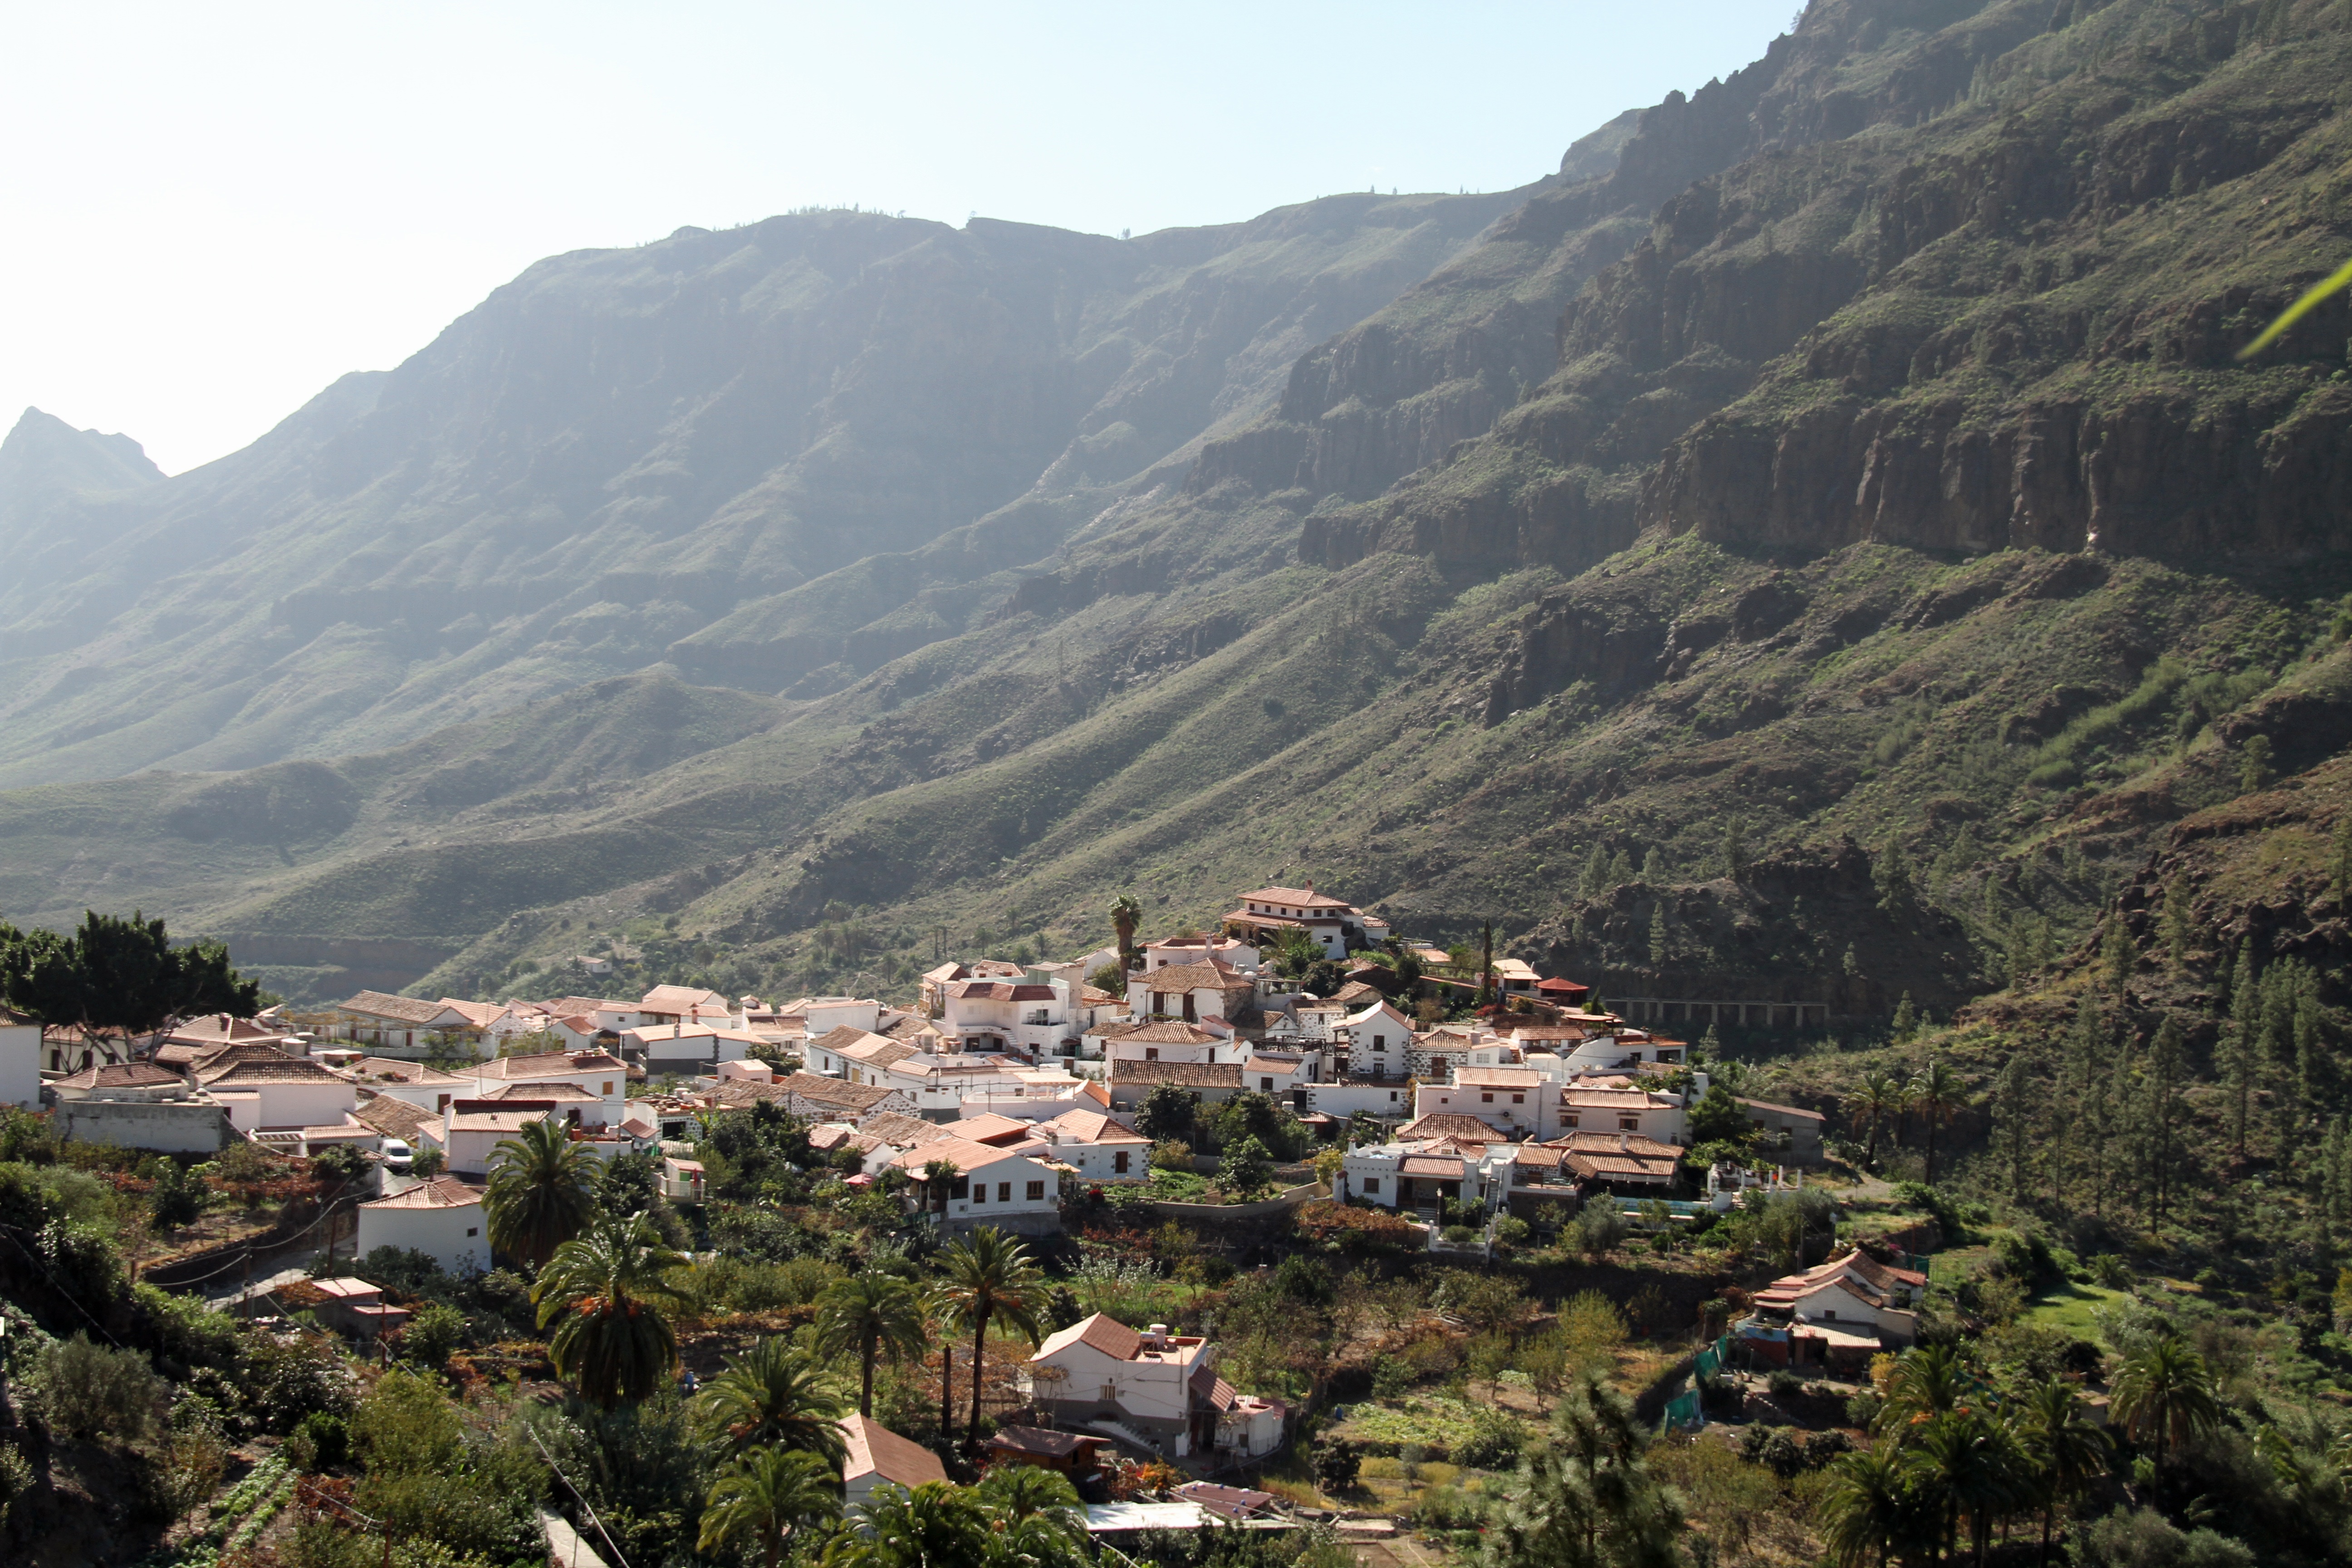
landscape, nature, walking, mountain, hill, town, valley, mountain range, village, fjord, tourism, spain, alps, gran, plateau, islands, volcanic, canary, landform, aerial photography, mountain pass, canaria, geographical feature, mountainous landforms, geological phenomenon